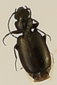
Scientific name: Syntomus americanus
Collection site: Chase Lake National Wildlife Refuge NEON (WOOD), plot WOOD_008